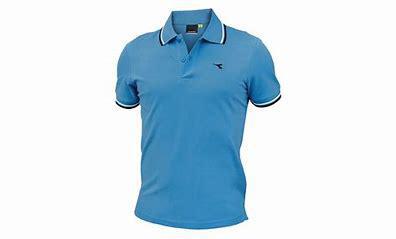
Brand: Diadora
Model: 100